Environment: real
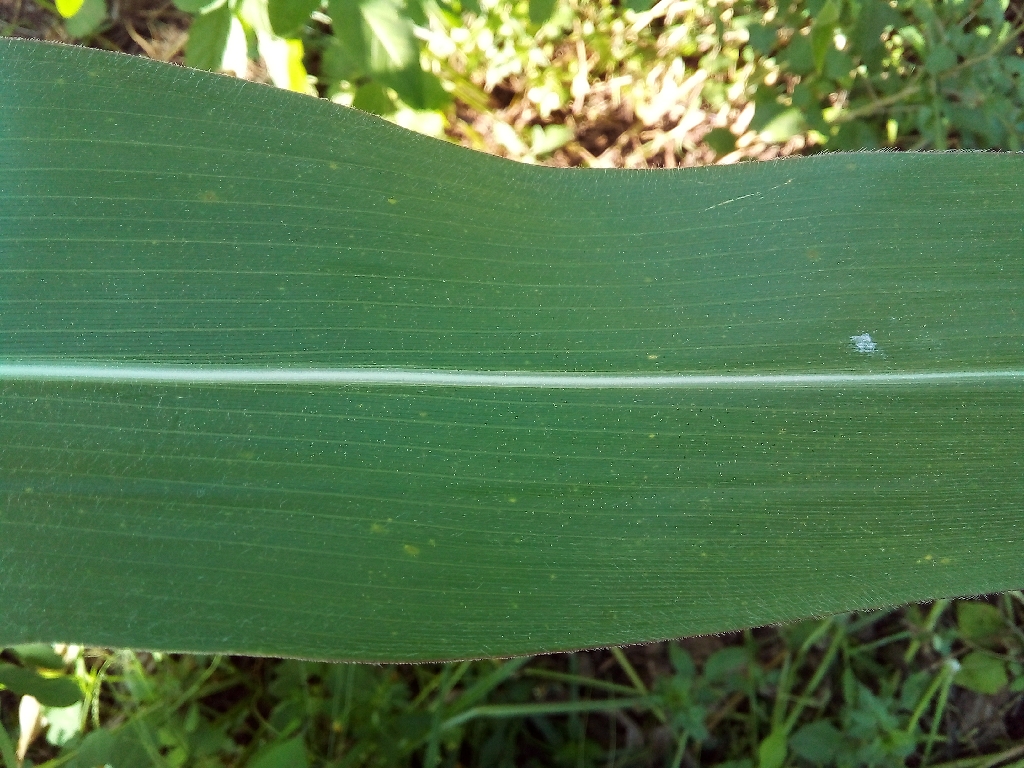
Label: healthy